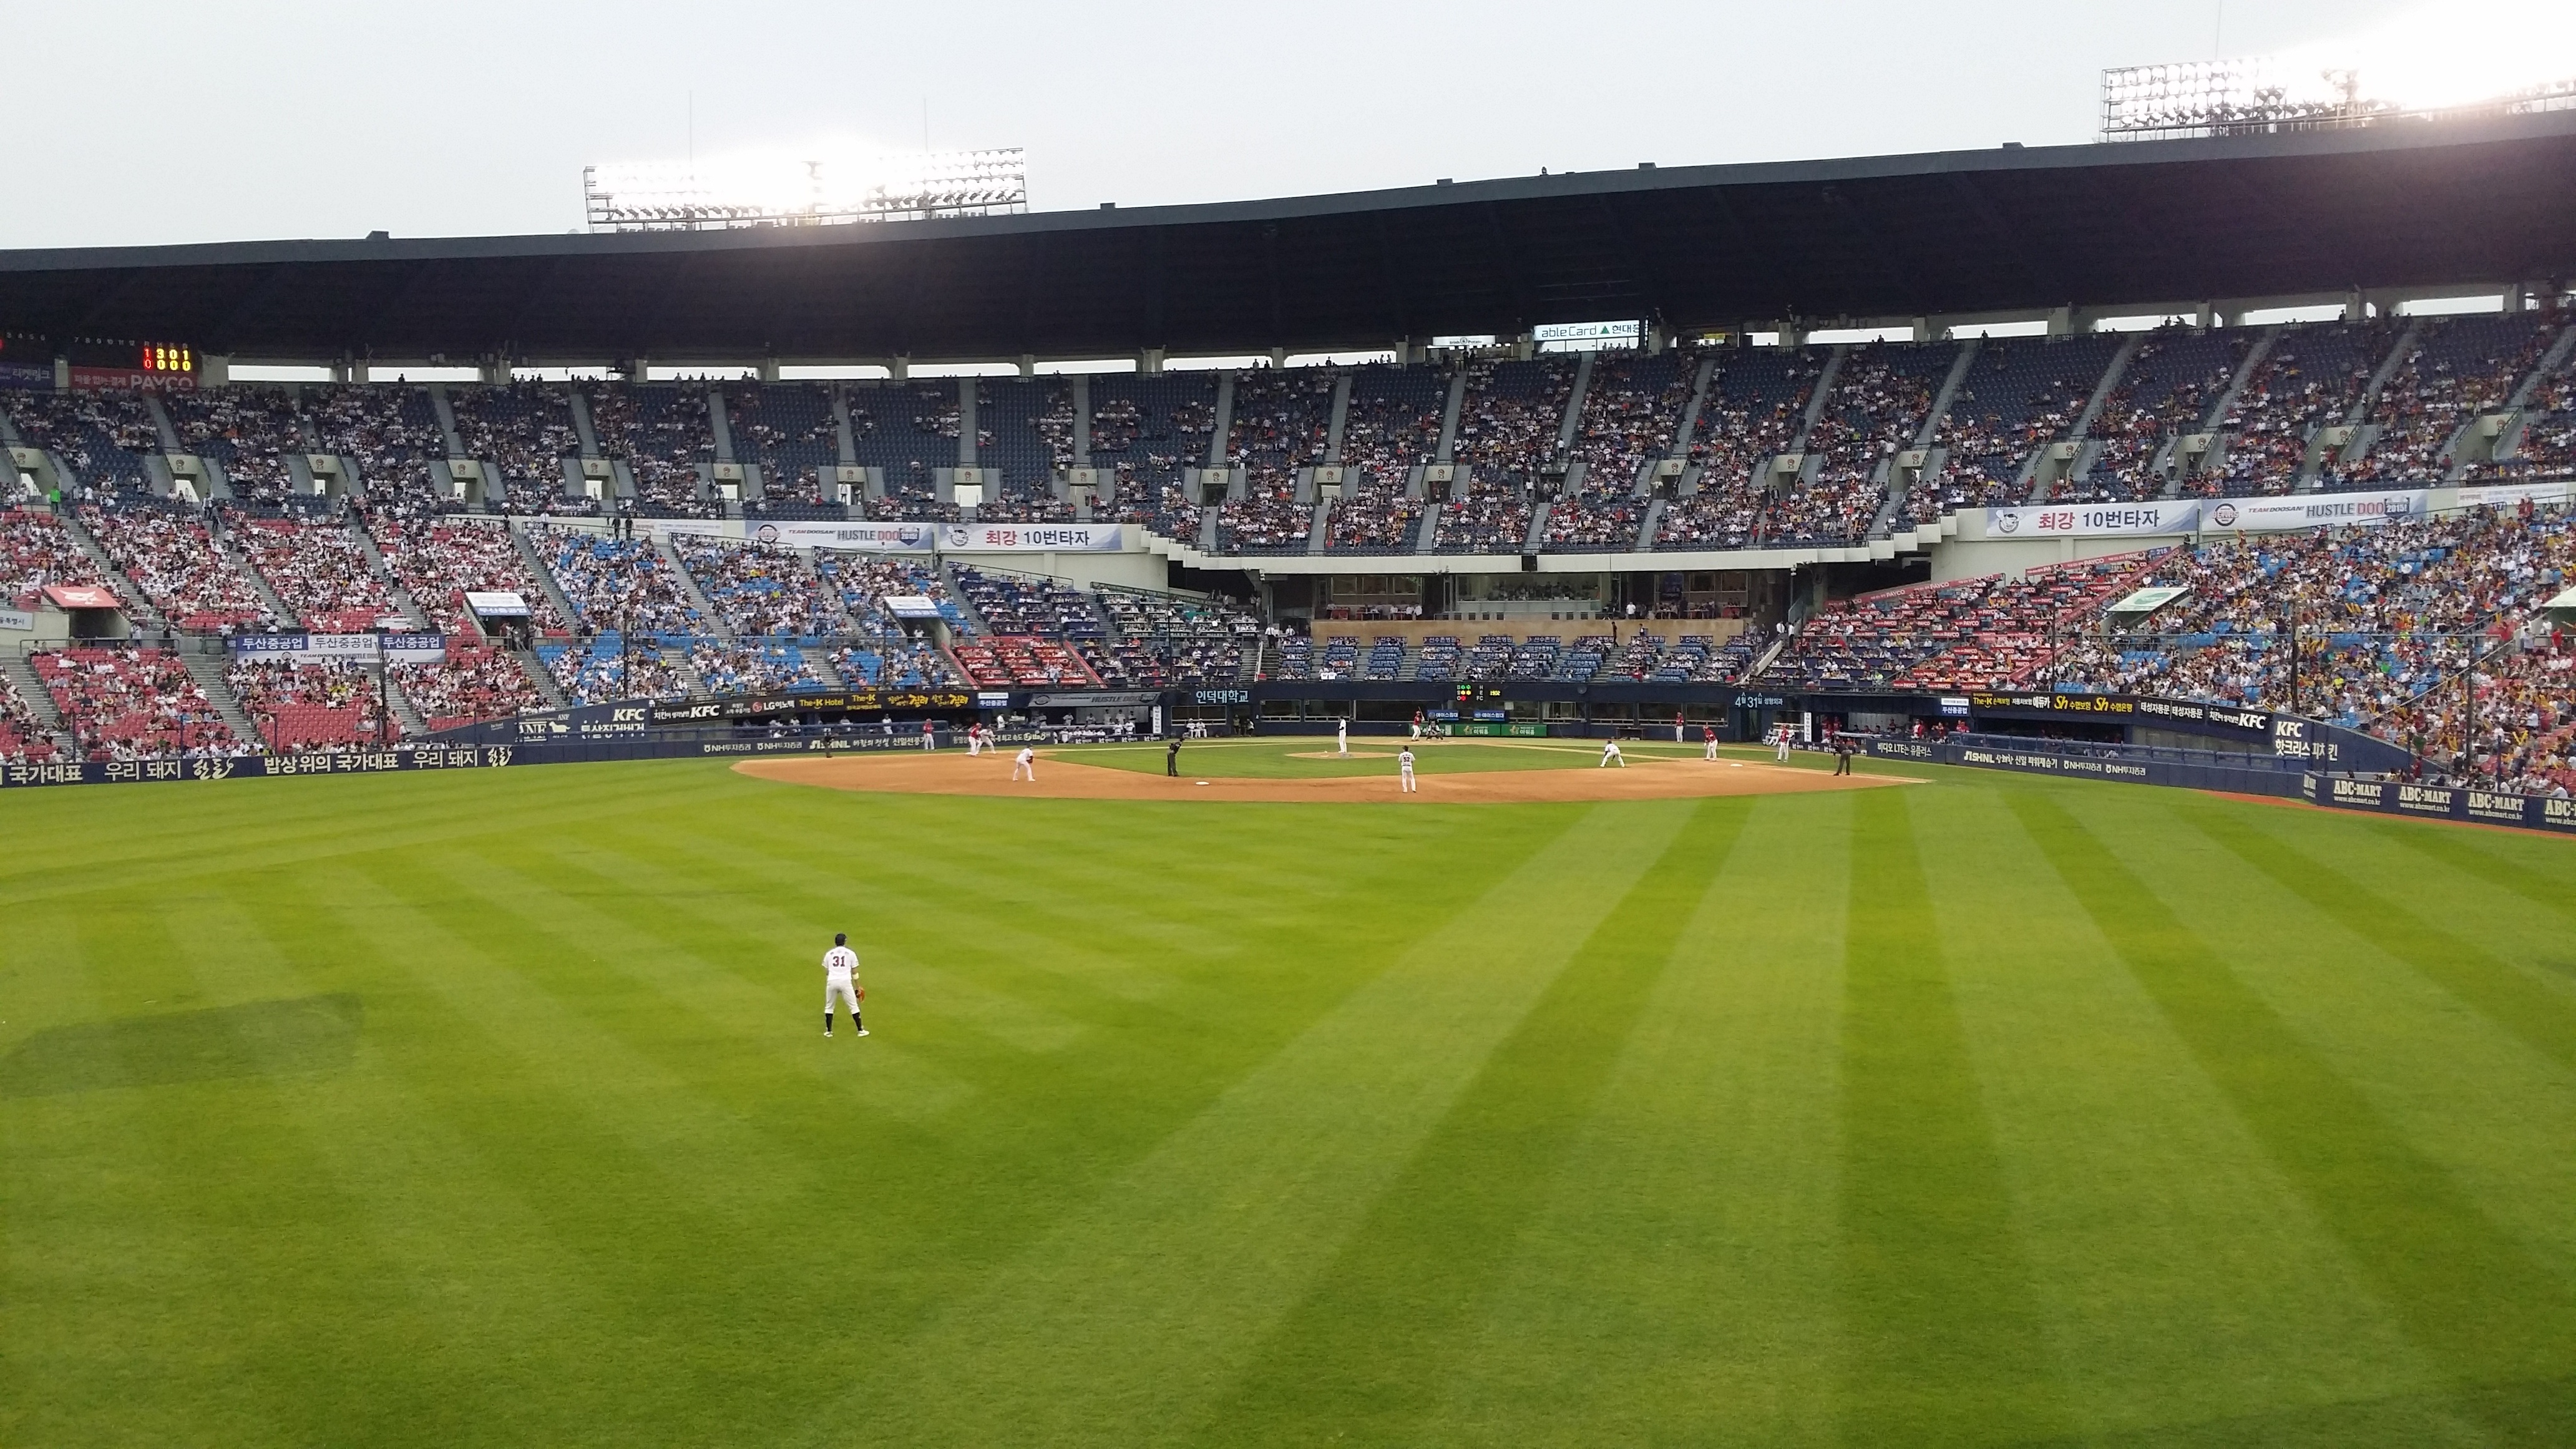
grass, structure, stadium, player, baseball field, arena, the crowd, baseball park, geographical feature, sport venue, soccer specific stadium, arena football